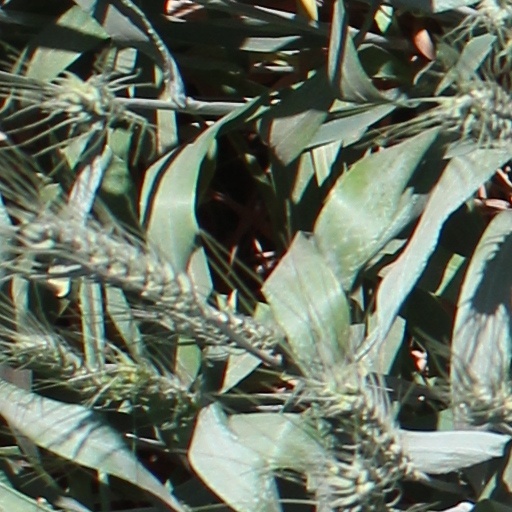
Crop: wheat